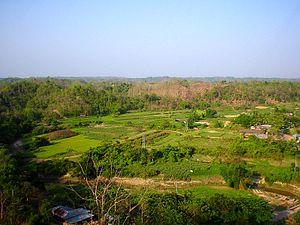
Les Chittagong Hill Tracts sont une région du sud-est du Bangladesh, dans la division de Chittagong. Jusqu'en 1984, cette région constituait un district de la division. Elle a alors été divisée en trois nouveaux districts : Khagrachari, Rangamati et Bandarban.